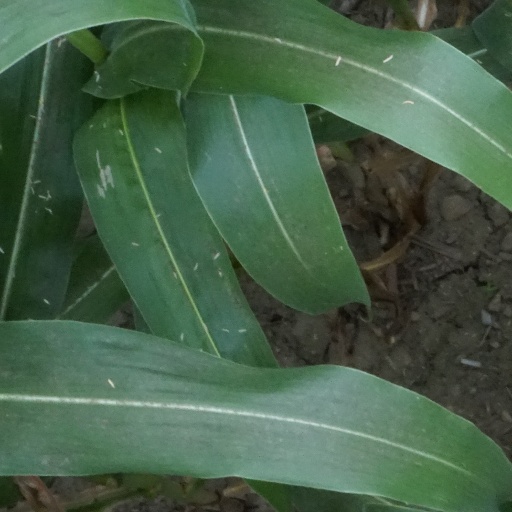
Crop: maize; corn